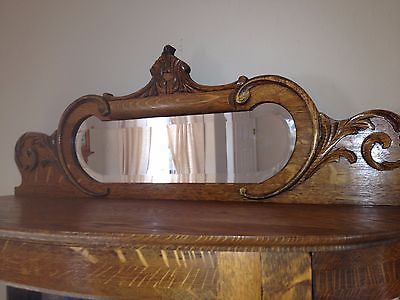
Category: cabinet